Stephan Bernsee

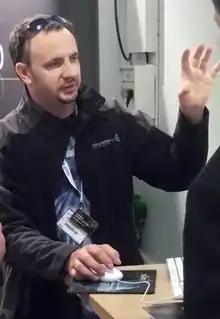

Stephan Bernsee (born 1971) is a digital signal processing applications developer from Germany.